Heaven 17

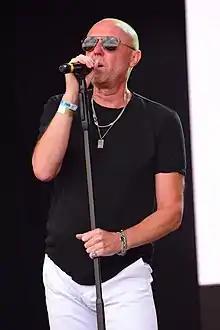
Glenn Gregory on stage in 2021

Around this time, Ware and Marsh produced two further albums as B.E.F., the first being "Music of Quality & Distinction Volume One" featuring Glenn Gregory, Tina Turner, Paula Yates, Billy Mackenzie, Hank Marvin, Paul Jones, Bernie Nolan, and Gary Glitter. The tracks were cover versions of songs that Ware, Marsh and Gregory had grown up listening to. The album peaked at number 25. The second album was "Geisha Boys and Temple Girls" for the dance troupe Hot Gossip, which used songs formerly recorded by the Human League and Heaven 17, and a track each from Sting and Talking Heads. B.E.F. took over production duties when Richard James Burgess of the band Landscape was unable to complete the album.